Cahill Expressway

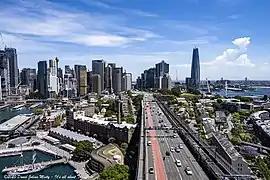
Cahill Expressway viewed from the Sydney Harbour Bridge

The expressway has a pedestrian walkway next to the traffic lanes, where great views of the Sydney Harbour Bridge and the CBD can be seen. It is accessible by stairs from Macquarie Street, or a lift near Circular Quay railway station. The walkway connects with the Sydney Harbour Bridge walkway. The Roads & Traffic Authority offers tickets to view the New Year's Eve fireworks from the Cahill Expressway deck through a competition.